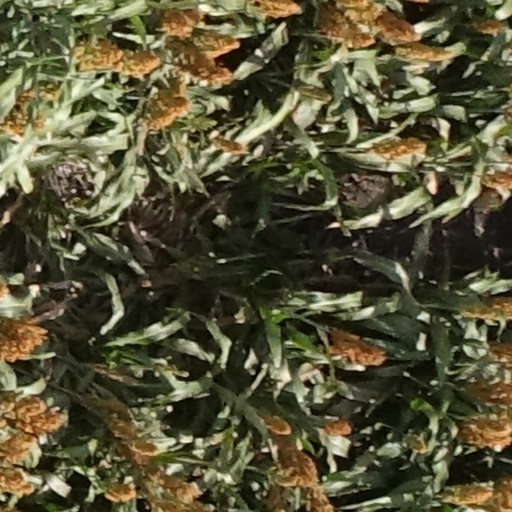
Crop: sorghum